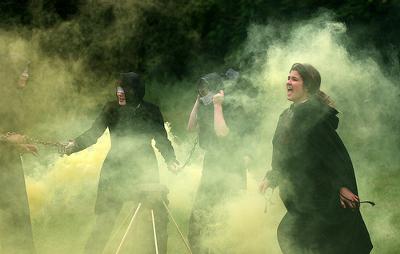
回答: 田中の屁の威力が想定外